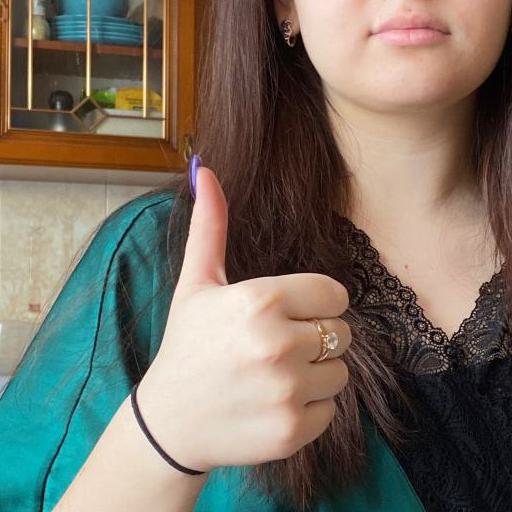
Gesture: like